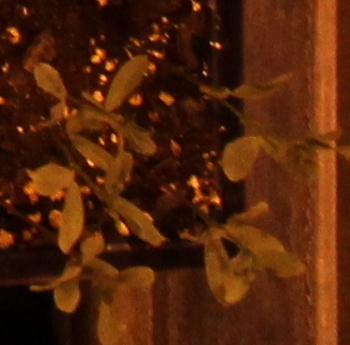
Label: Lentil